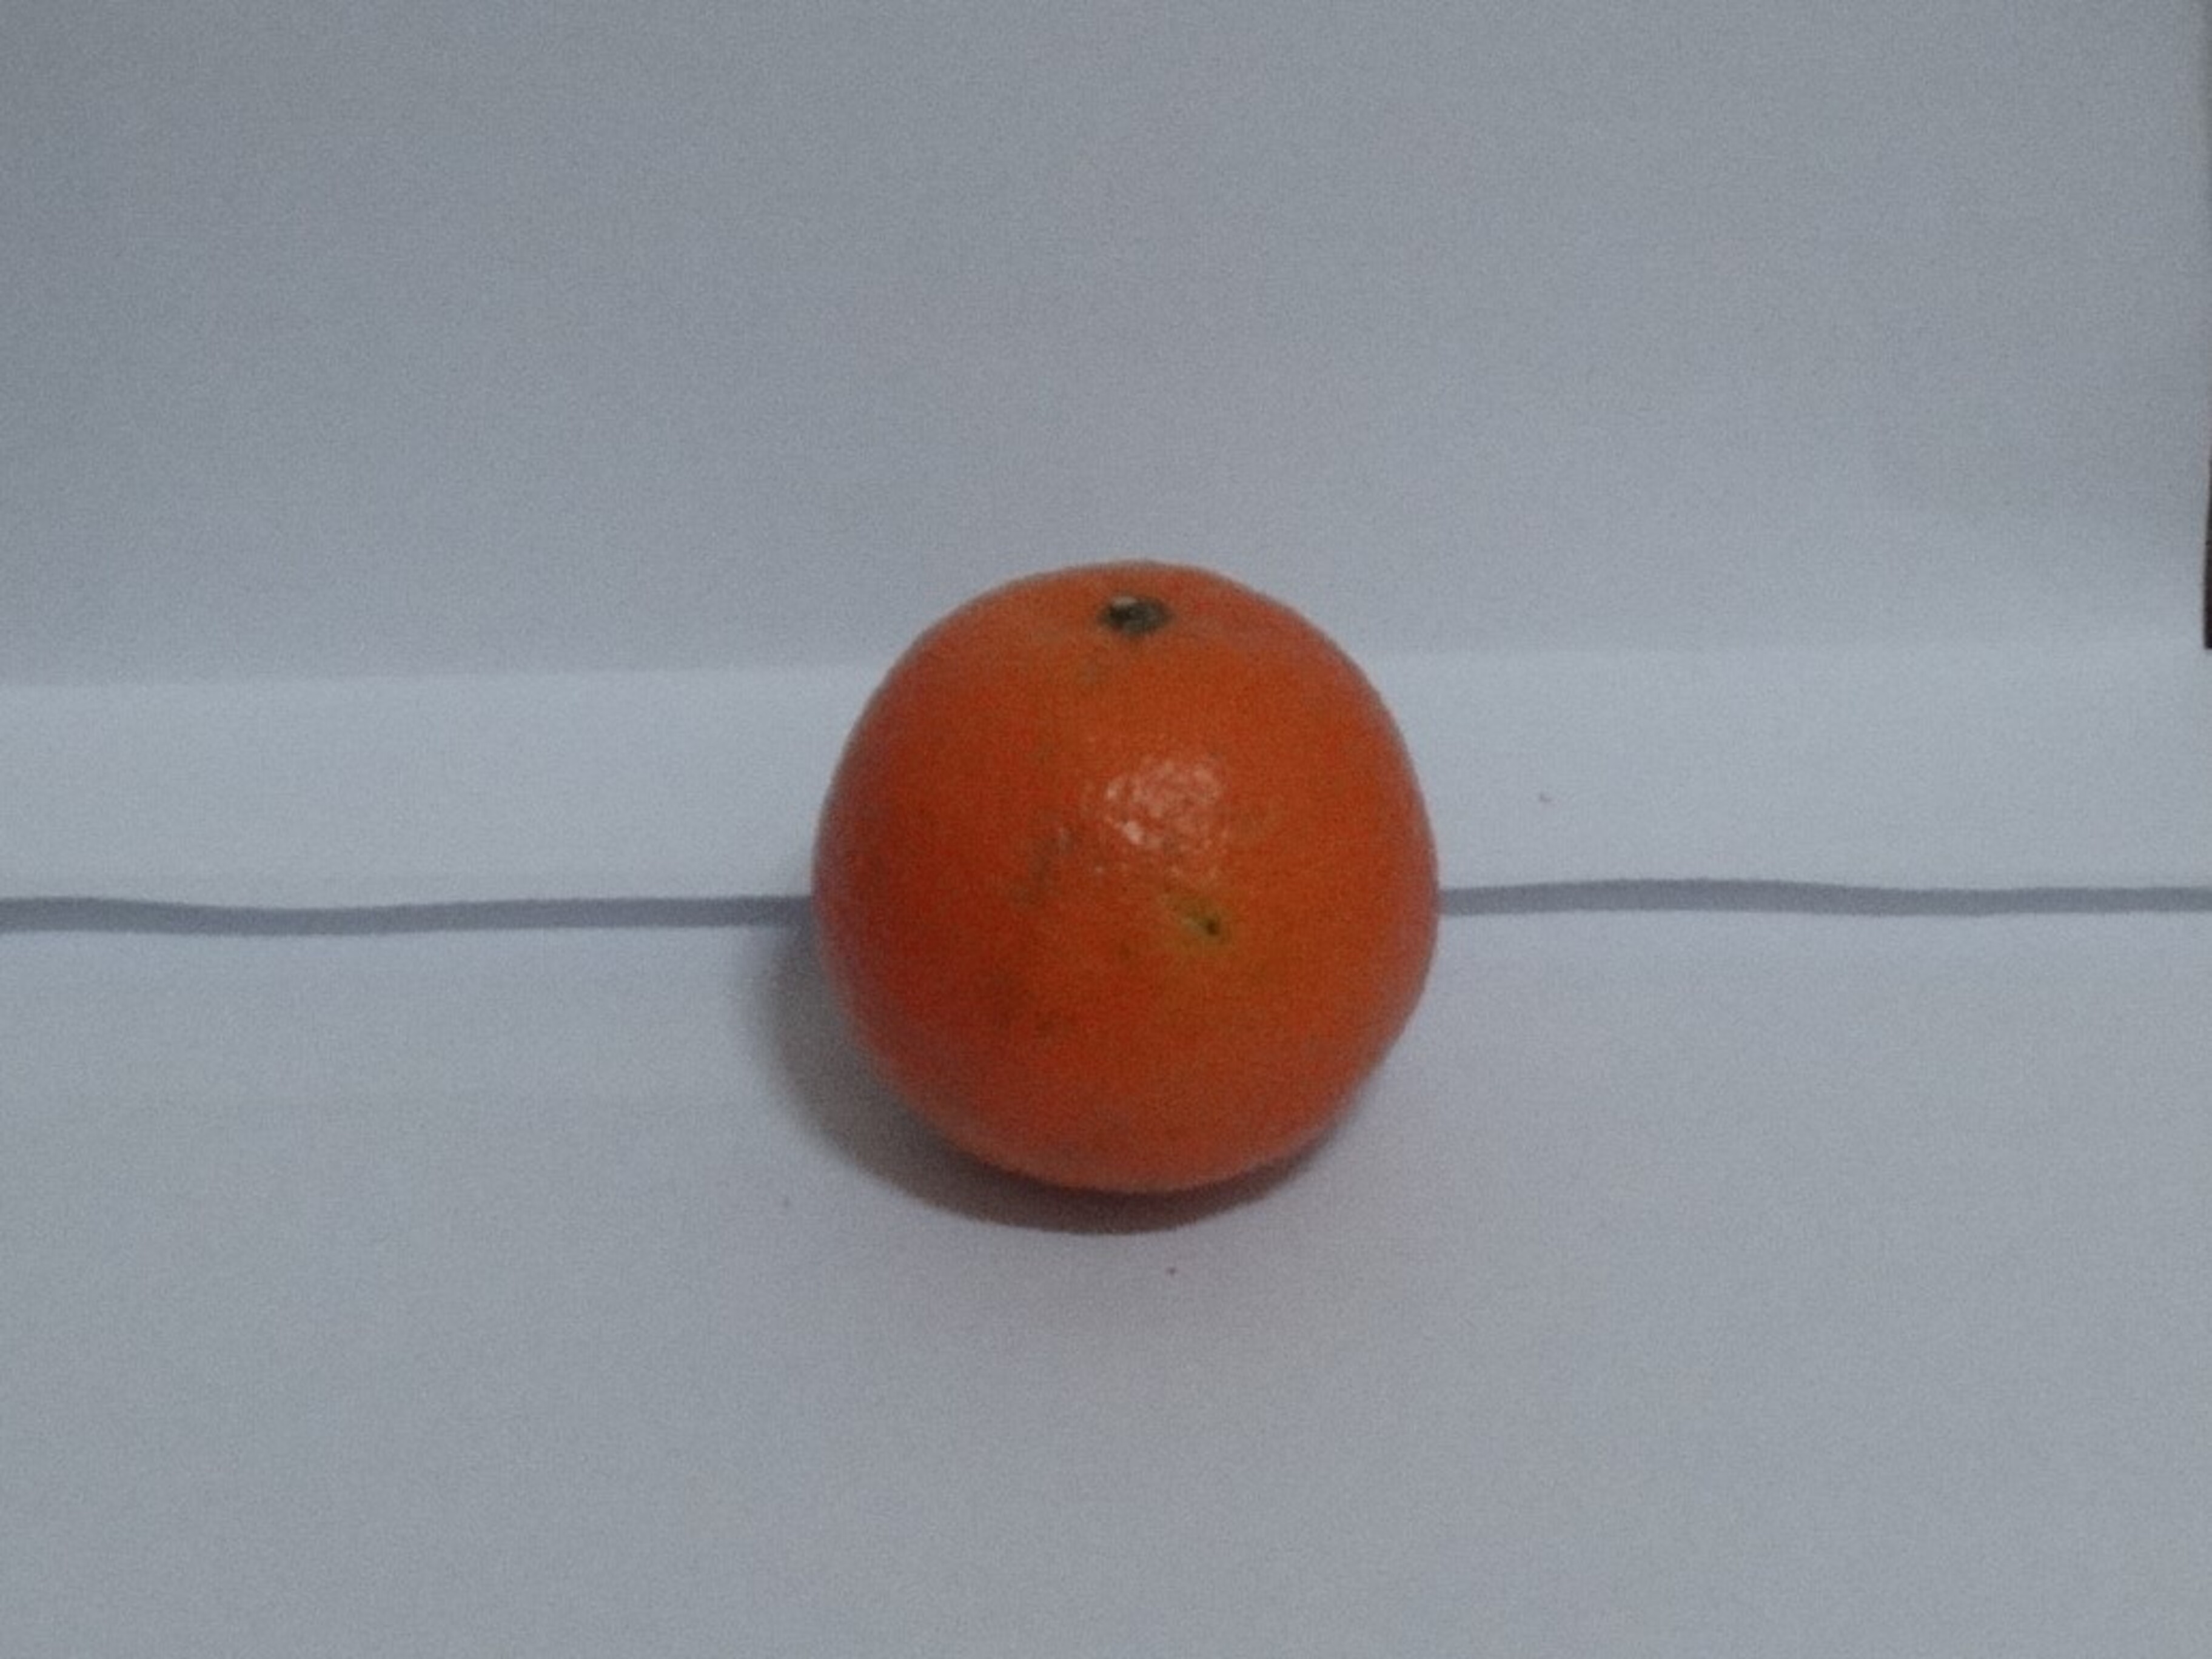
Citrus fruit variety: tankan